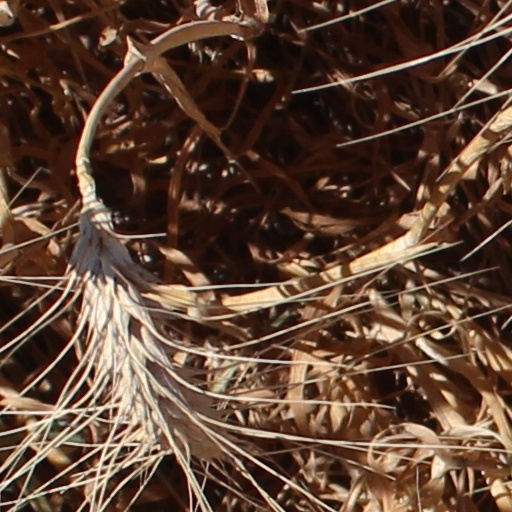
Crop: wheat